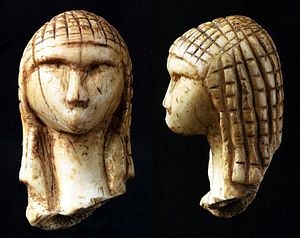
Ældste stenalder / Ældste stenalder internationalt
Venus fra Brassempouy - fra ca. 35.000 år siden.
Ældste stenalder er en del af jægerstenalderen. Ældste stenalder kaldes også palæolitikum, palæolitisk tid eller oldstenalderen. I Danmark fra ca. 12.800 f.Kr. – 8.900 f.Kr.. Internationalt går den fra omkring 2,5-2,6 millioner år f.Kr. til ca. 10.000 f.Kr.